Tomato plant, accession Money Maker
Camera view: vertical (180 deg); turntable rotation: 60 degrees
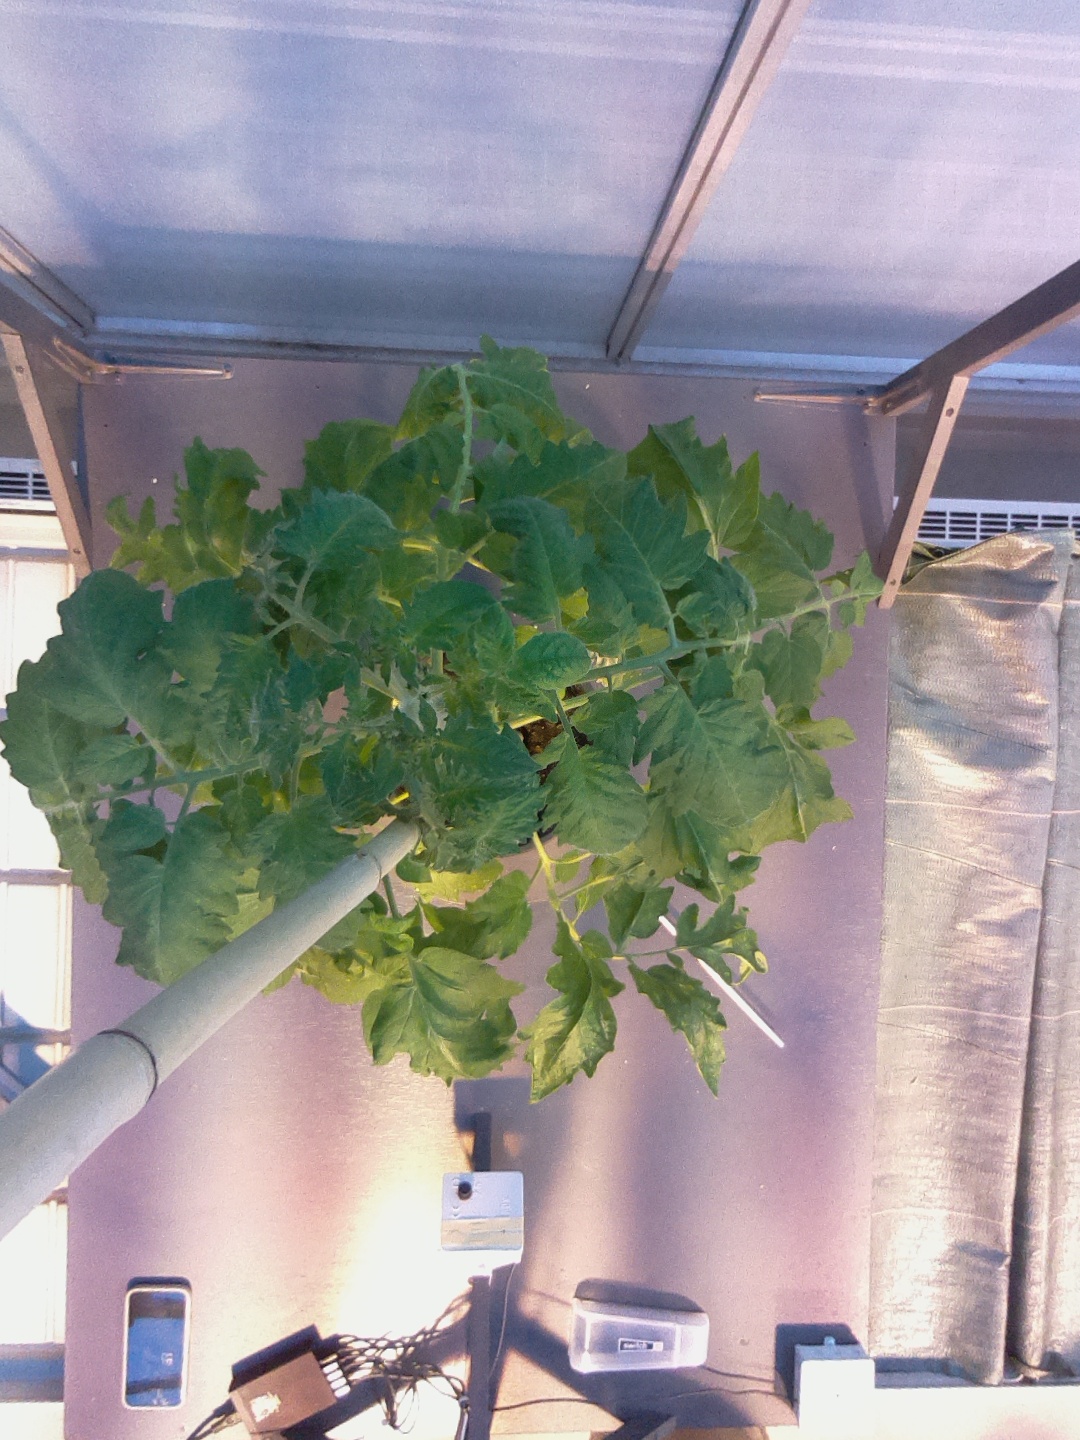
BBCH growth stage 63: 30%-40% of flowers open